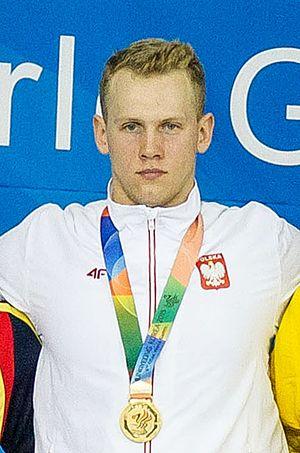
Tomasz Polewka, né le 5 août 1994 à Grudziądz, Pologne est un nageur polonais, spécialiste du dos.